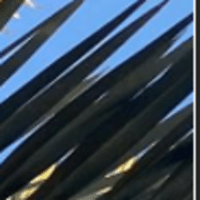
Label: Healthy sample